Answer in natural language. Considering the relative positions, is walnut wood open shelving unit (marked C) above or below Doorway (marked B)? Choose between the following options: below or above
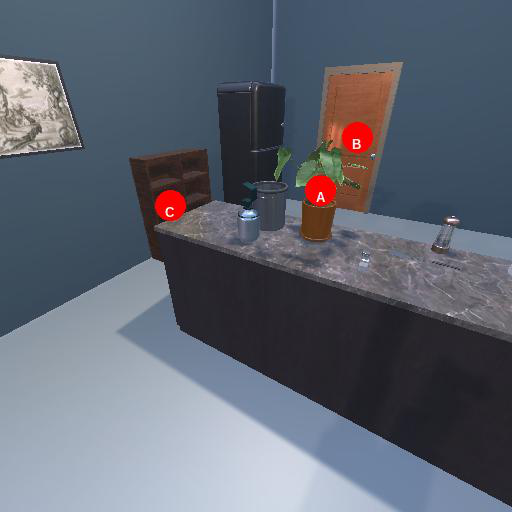
<answer>below</answer>